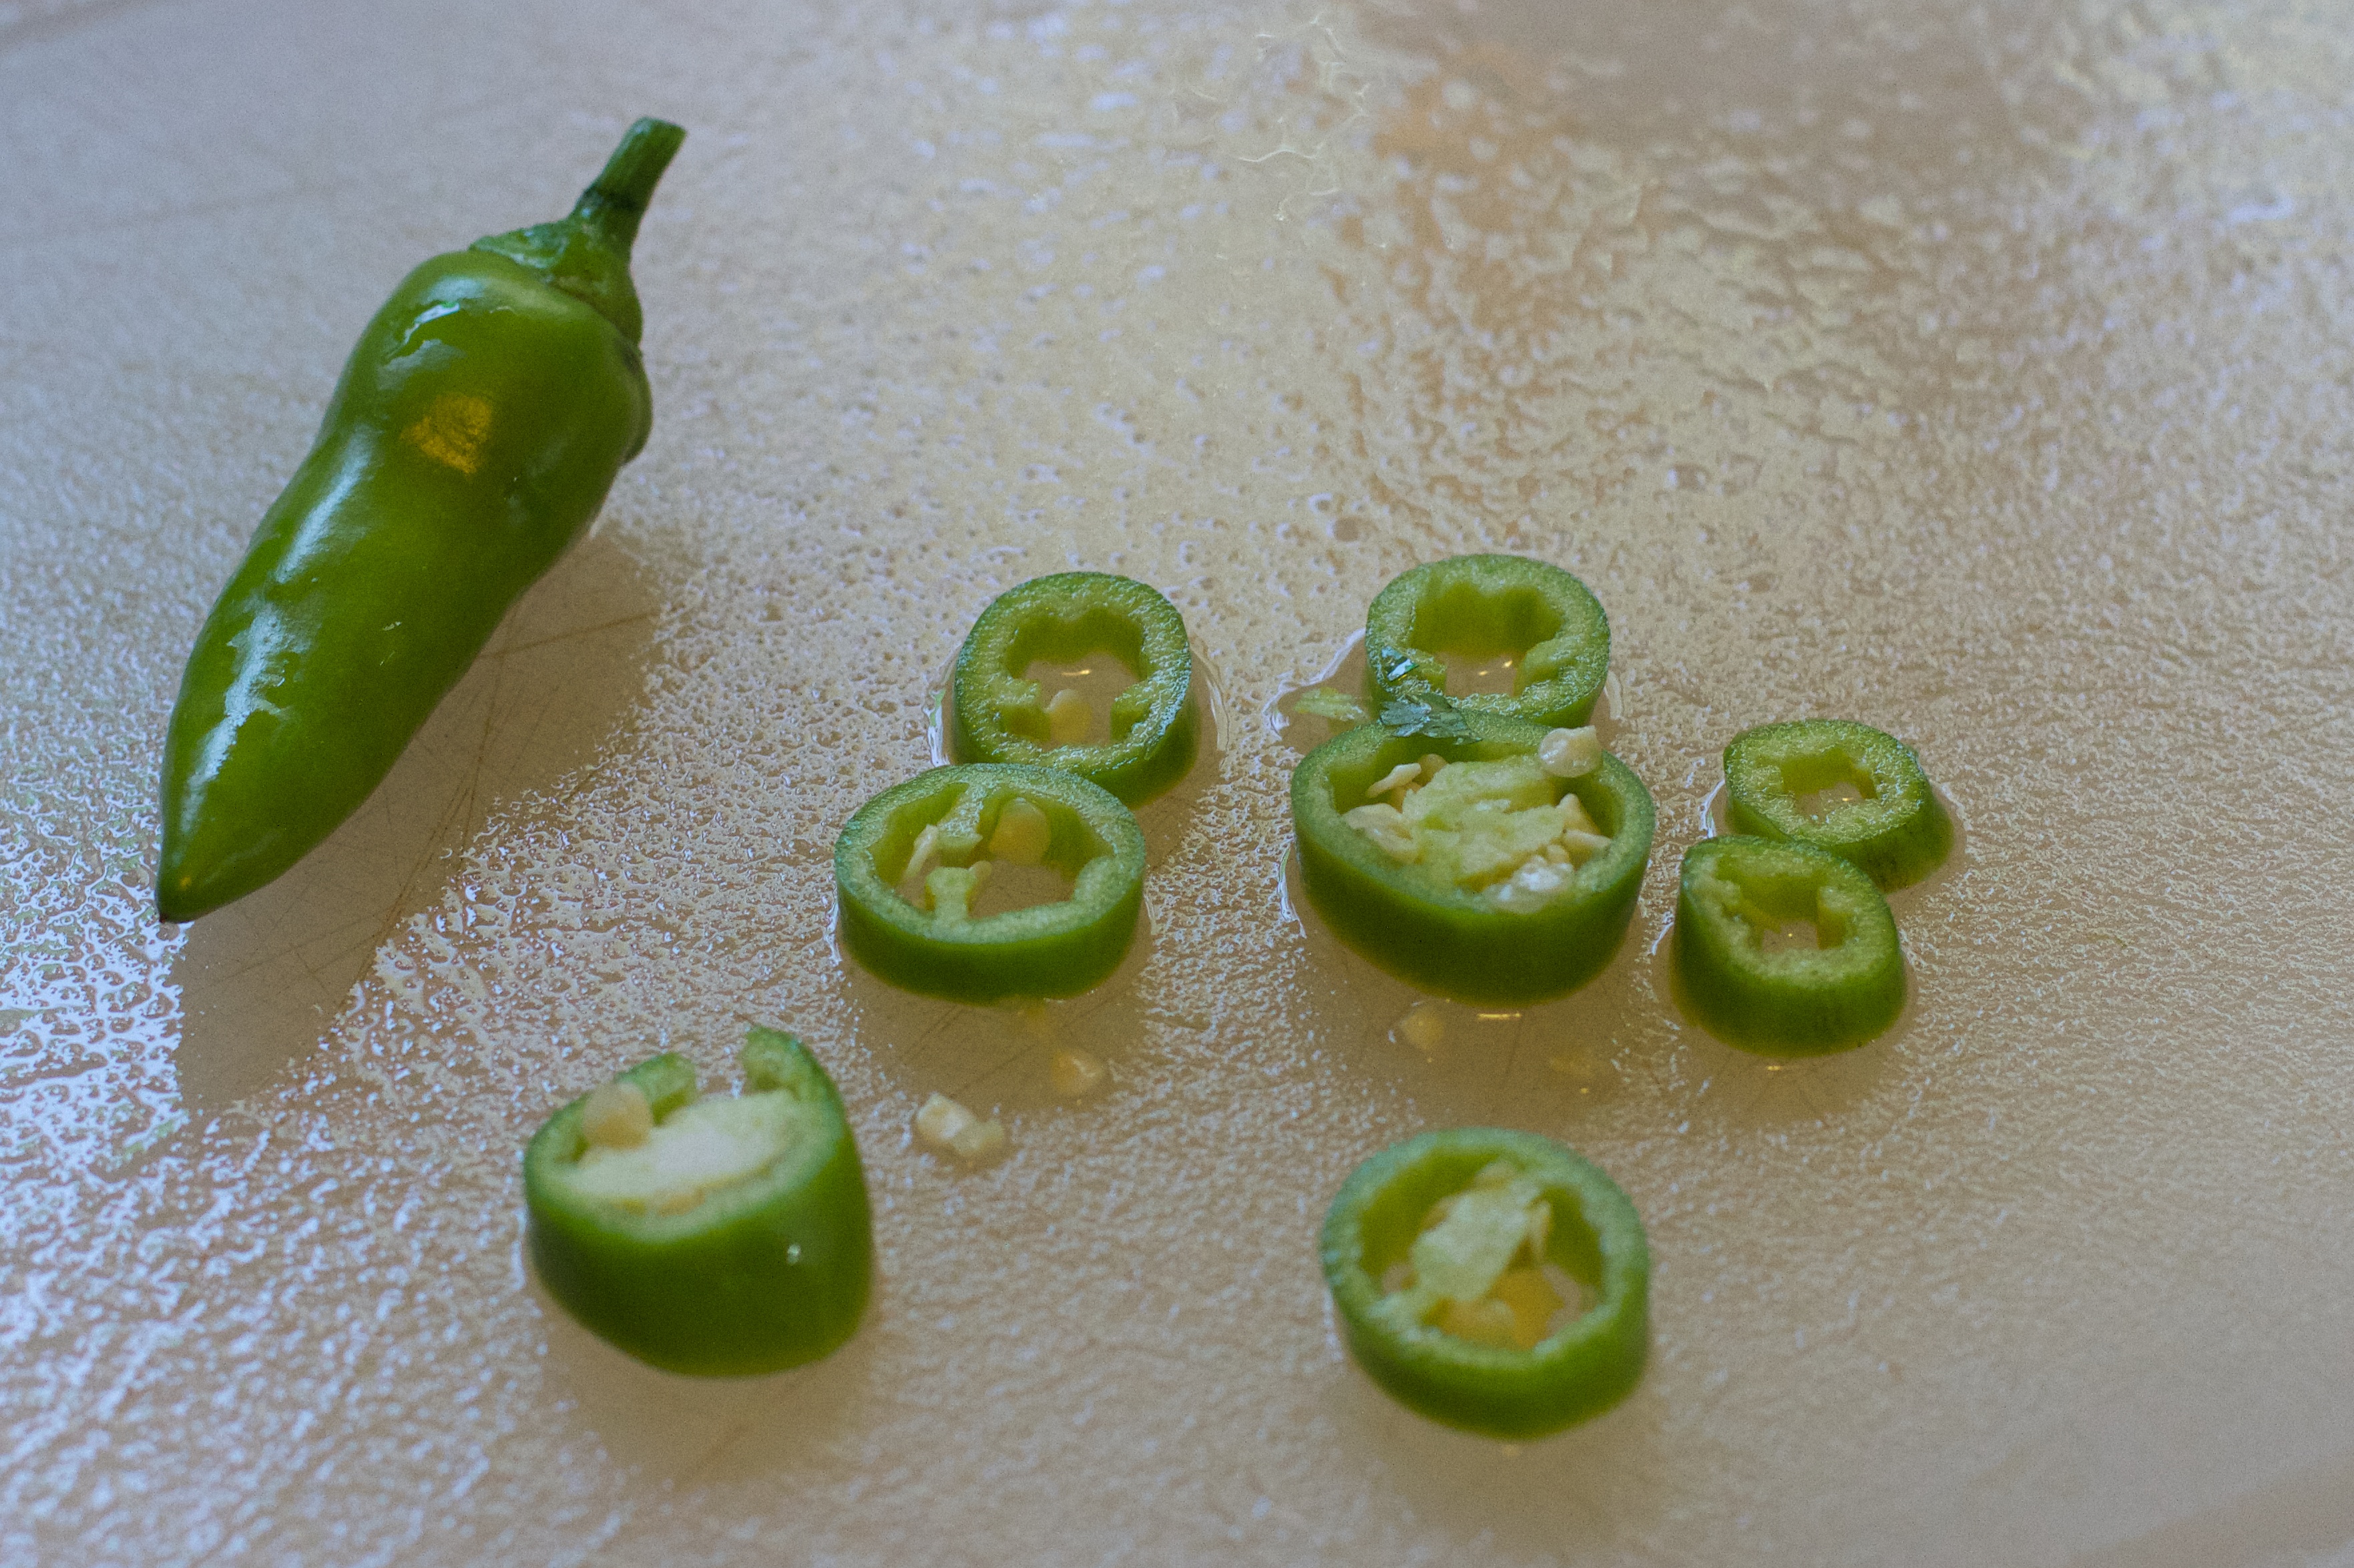
plant, fruit, flower, food, green, produce, vegetable, peppers, macro photography, flowering plant, land plant, bell peppers and chili peppers